Fat Lips

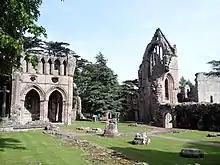
The ruins of Dryburgh Abbey

Fat Lips (or Fatlips) is the name given to a legendary spirit dwelling in Dryburgh Abbey in Berwickshire, Scotland.